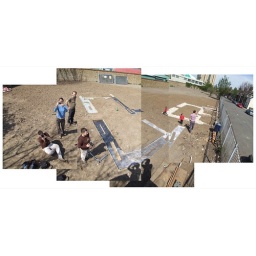
for now protected by plastic to stop the grass &amp;amp; wild flower seed going onto this area.